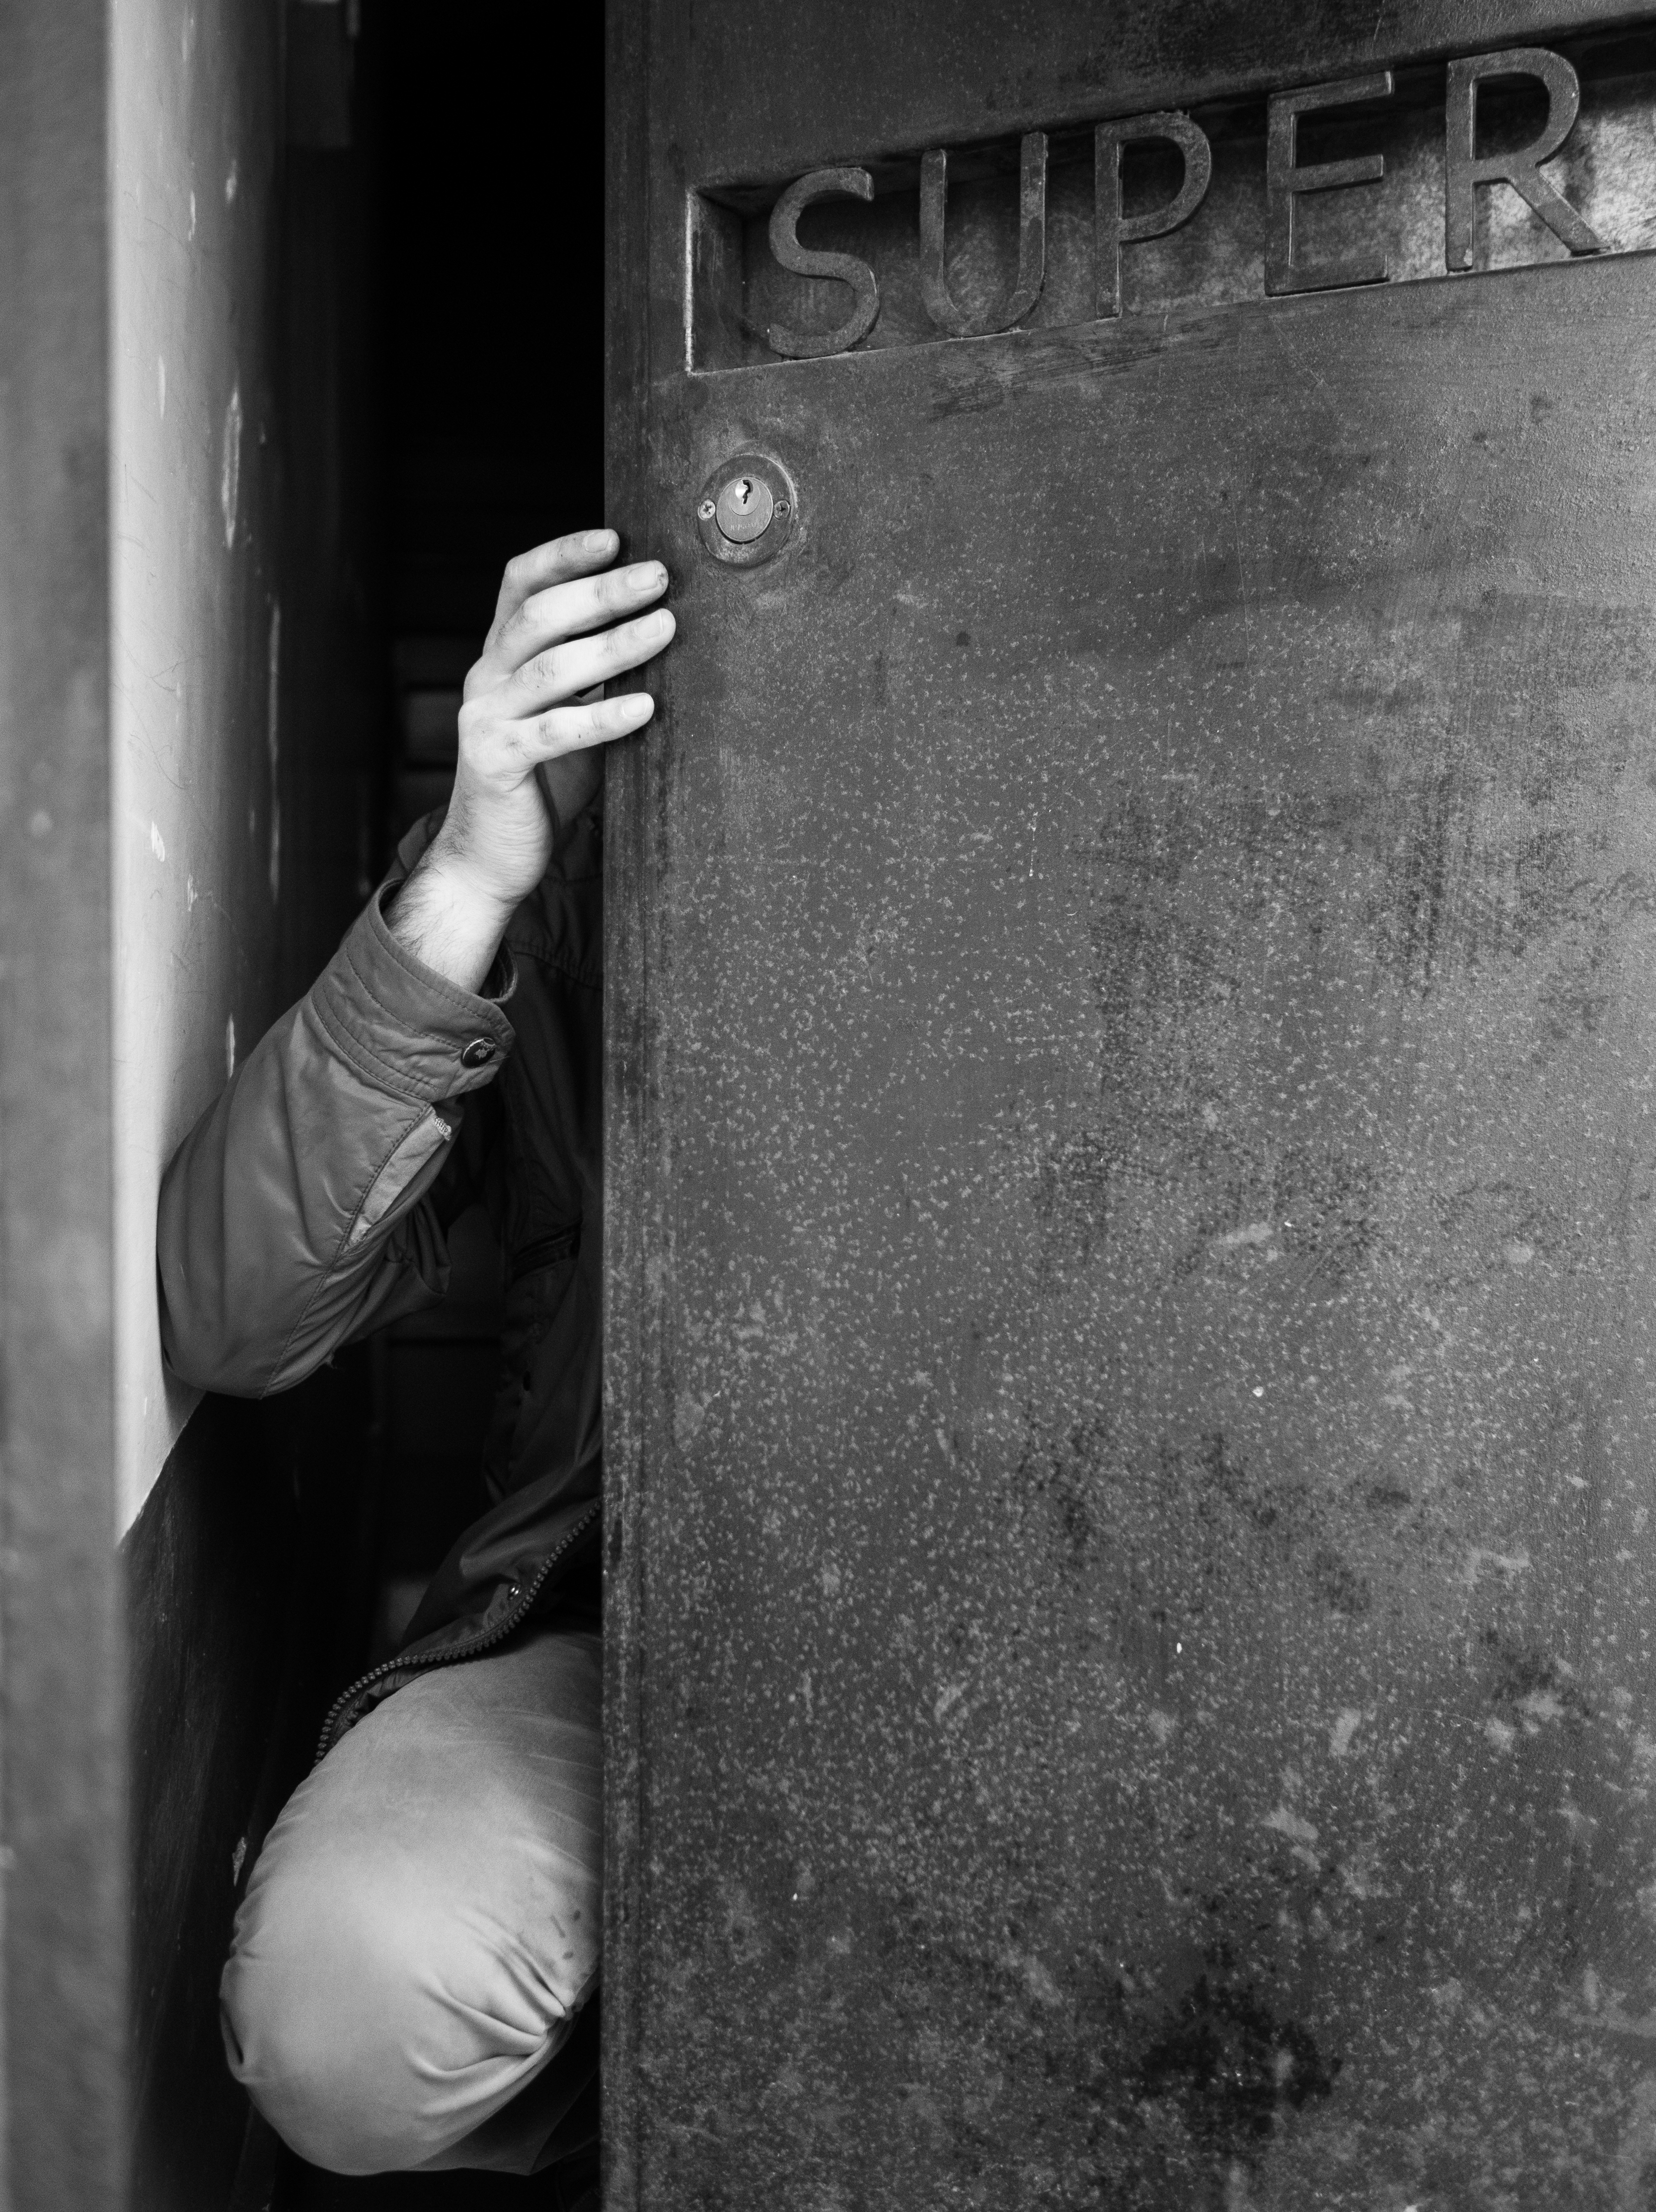
black and white, white, street, photography, ebook, color, training, darkness, black, monochrome, streetphotography, flickr, thomas, video, olympus, photograph, omd, image, fuji, shape, leica, monochrom, leuthard, hcb, thomasleuthard, monochrome photography, film noir